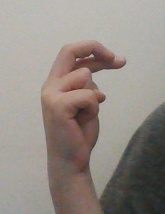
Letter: zay